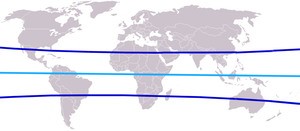
Carte du Monde montrant l'équateur et les tropiques. ATTENTION
La fièvre catarrhale ovine, ou maladie de la langue bleue, est une arbovirose due au virus bluetongue transmis par des moucherons piqueurs du genre Culicoides, à des ruminants surtout domestiques, principalement les moutons, moins souvent les chèvres et les bovidés.
Les tropiques sont les deux parallèles du globe terrestre qui délimitent une bande à l'intérieur de laquelle le soleil apparaît au zénith au moins une fois dans l'année. Chaque tropique est séparé de l'équateur par 23° 26′ 12″ de latitude : le tropique du Cancer au nord, et le tropique du Capricorne au sud.
Une saison est une période de l'année qui observe une relative constance du climat et de la température.